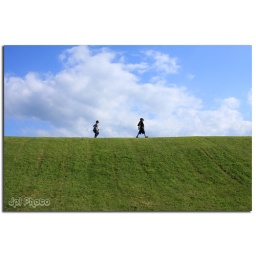
Two boys cross over an earthen dam in Auburn MA on a hot summer day.